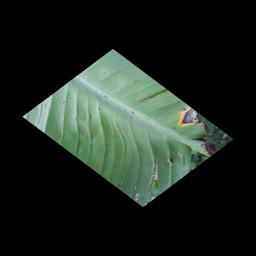
Label: POTASSIUM DEFICIENCY